Los Flamencos National Reserve

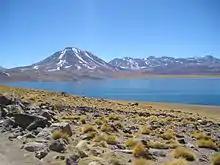
Laguna Miscanti and Cerro Miscanti

The reserve has a desert climate with the temperature varying dramatically between day (average temperature high is ) and night (average low is ). Rain is more frequent in summer, with an average high of 3 millimeters.